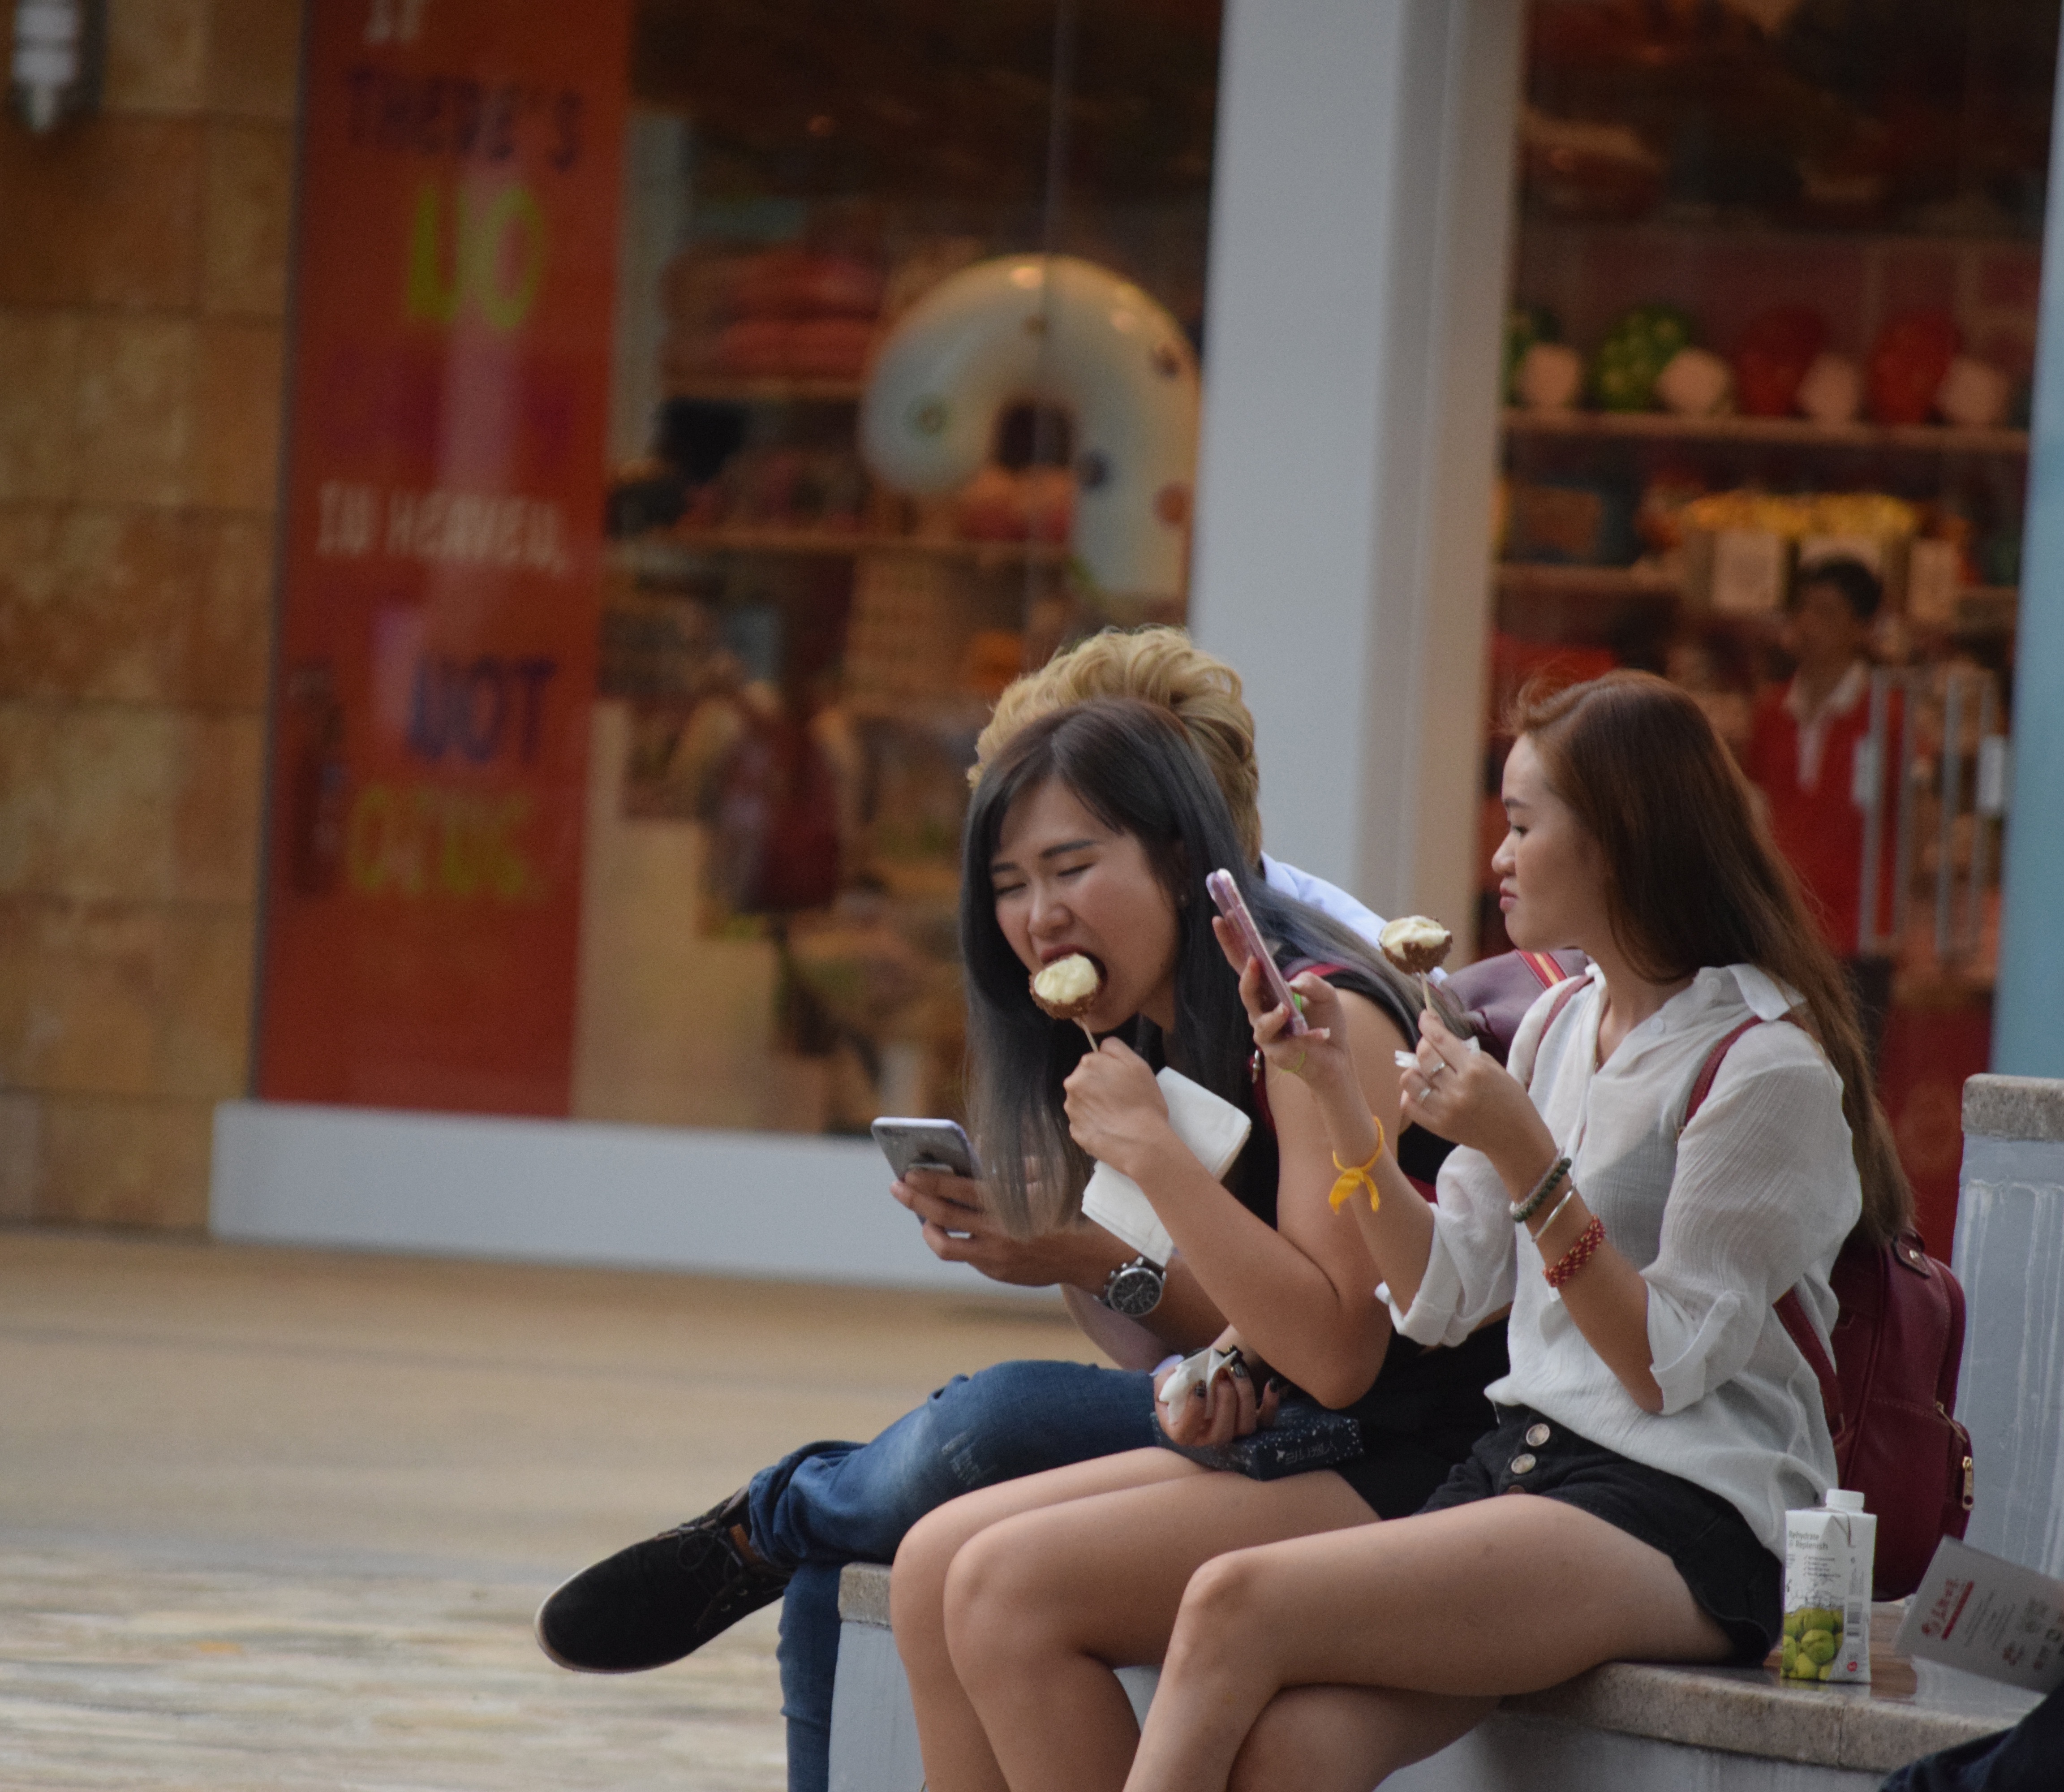
sitting, clothing, lady, toy, costume, anime, human positions